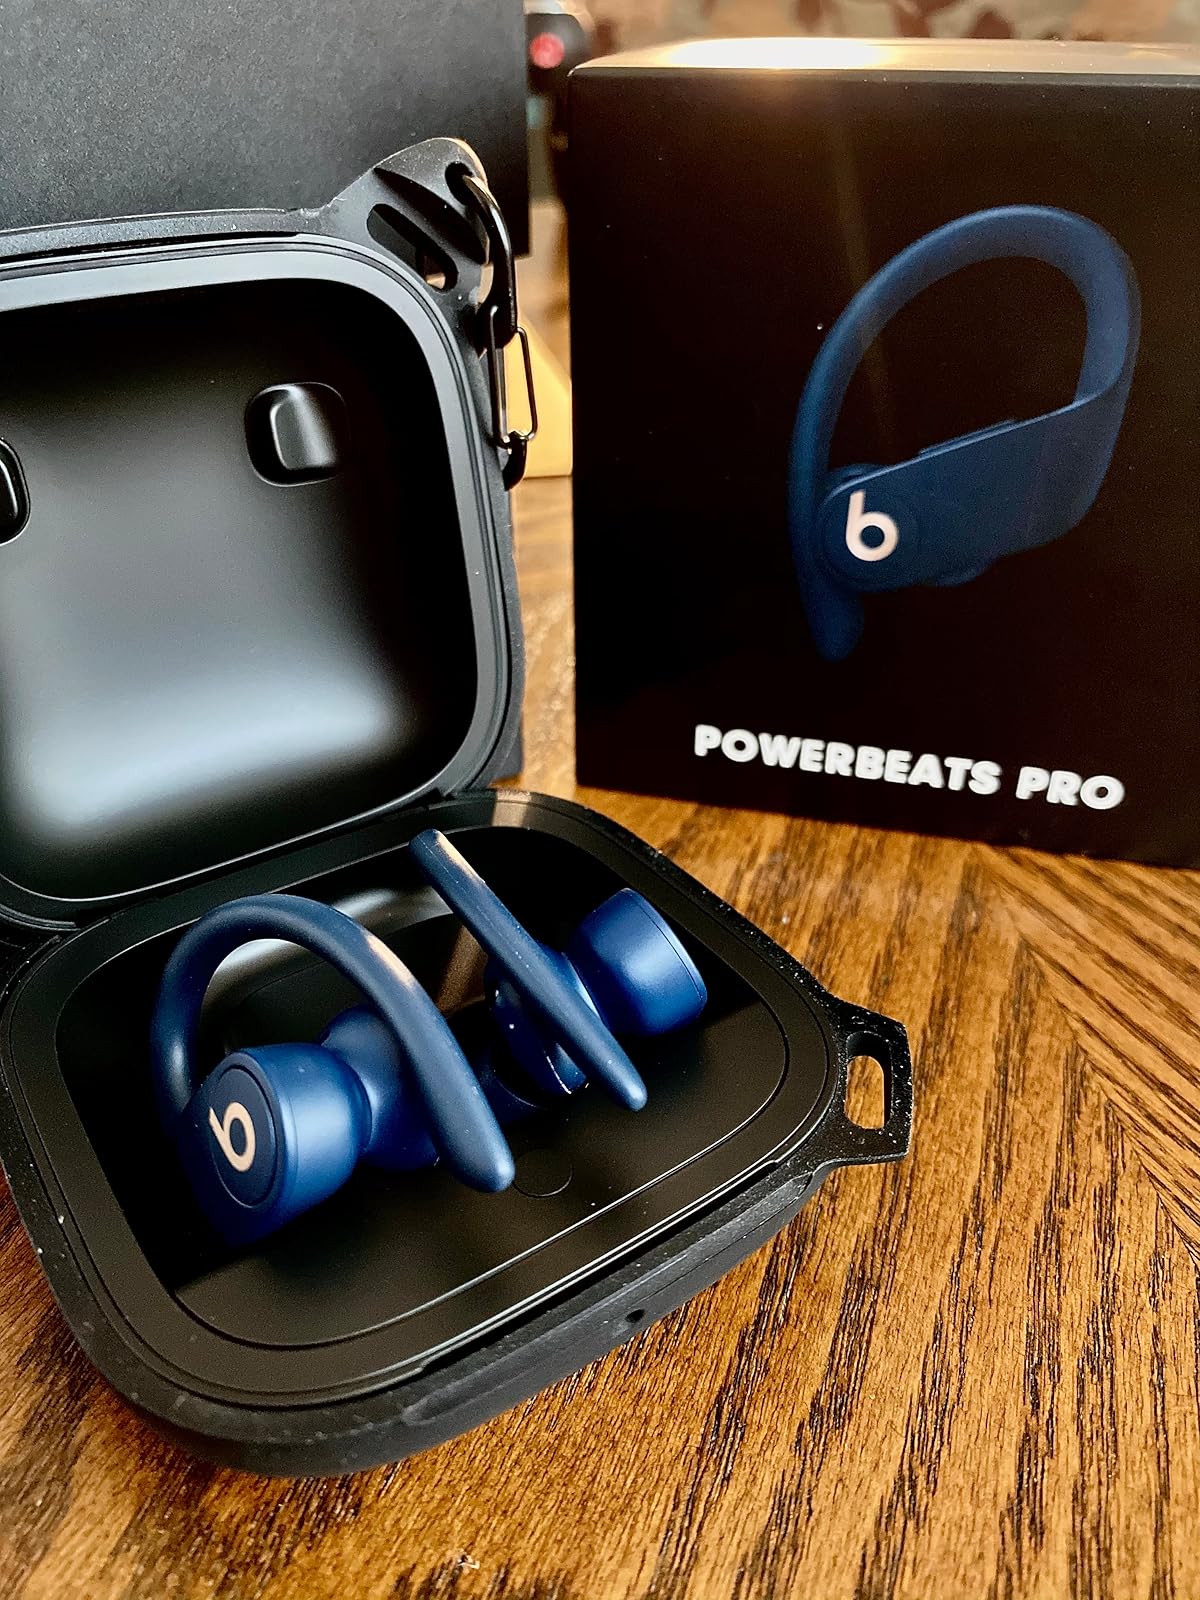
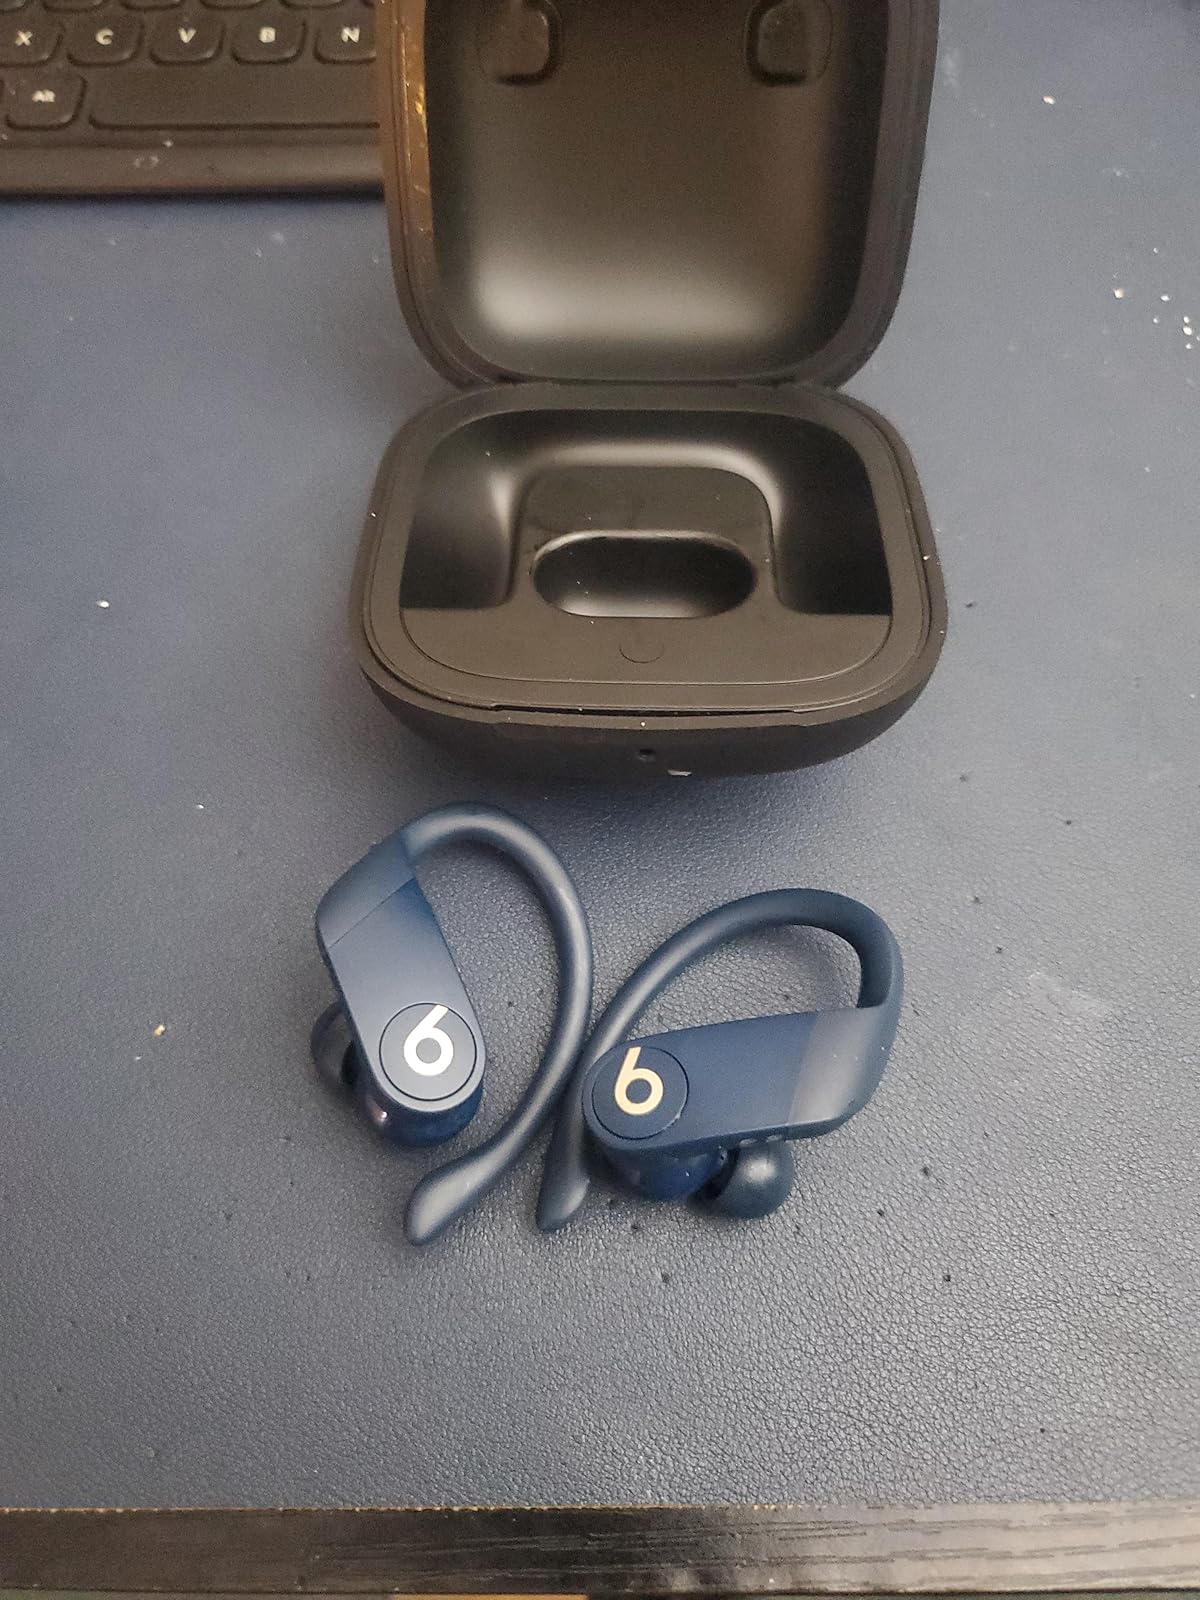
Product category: earbuds
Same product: yes